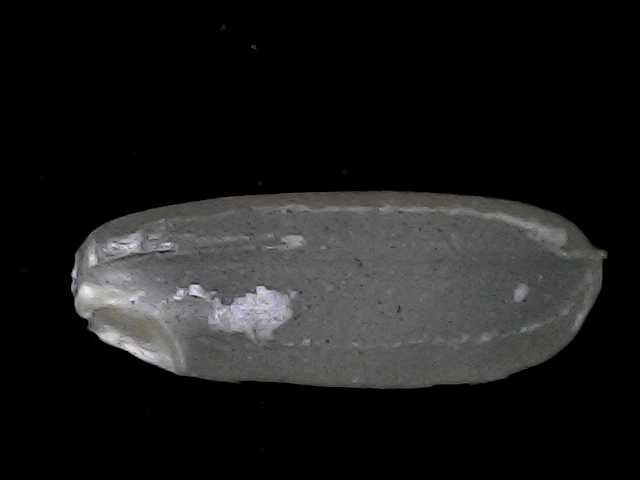
Rice variety: BD56